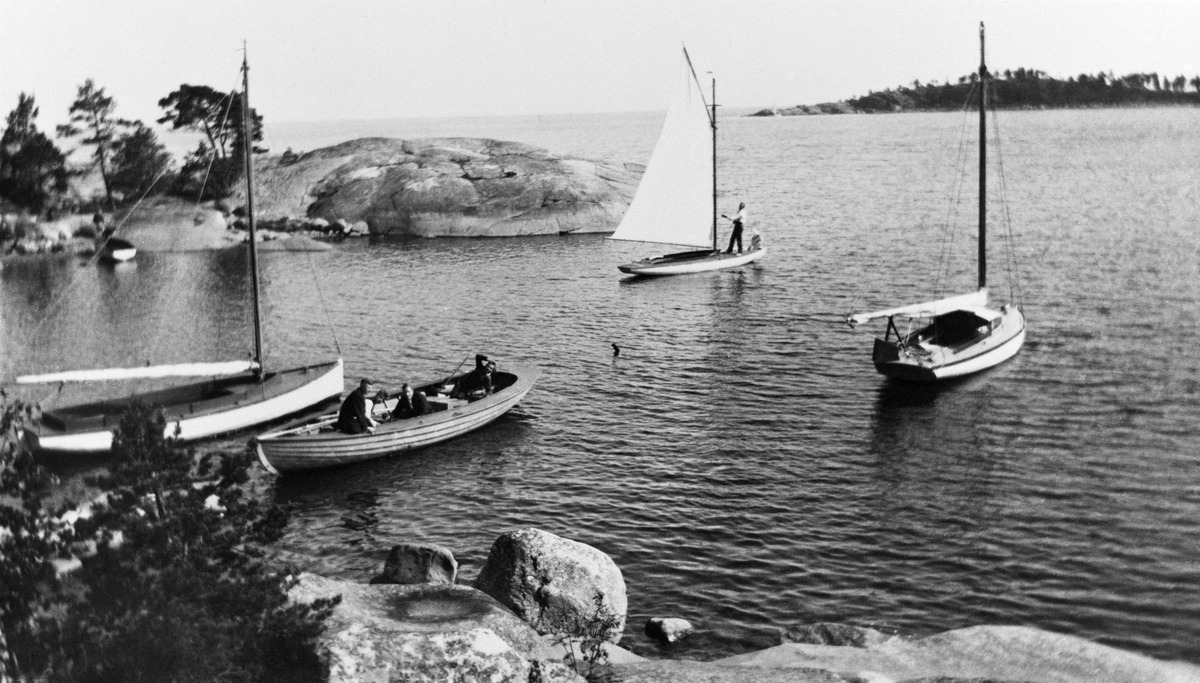
KFUM:n osti 14
sisällön kuvaus: KFUM:n osti 14.4.1914 Villingistä alueen. Villa Solhällan saunarantaa. mustavalkoinen
Ajankohta: kuvausaika 1910 -luku
Paikka: Suomi, Uusimaa, Helsinki, Villinki Helsinki, Villinki
Aiheet: Kristliga Föreningen av Unge Män, järjestöt, saaret, ranta-alueet, rannat, purjeveneet